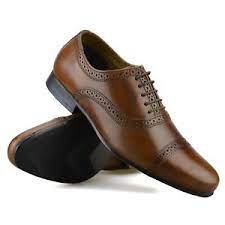
Label: Brogue